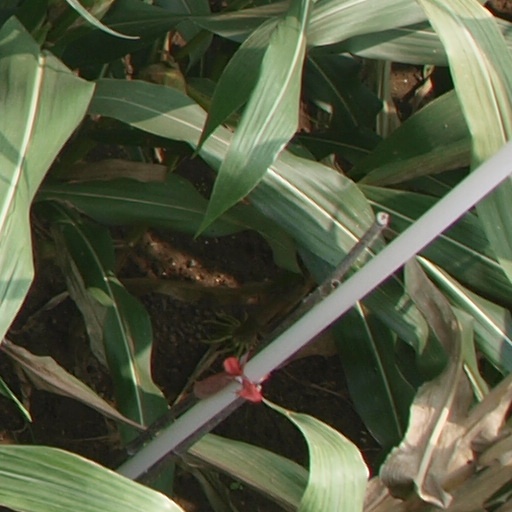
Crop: maize; corn